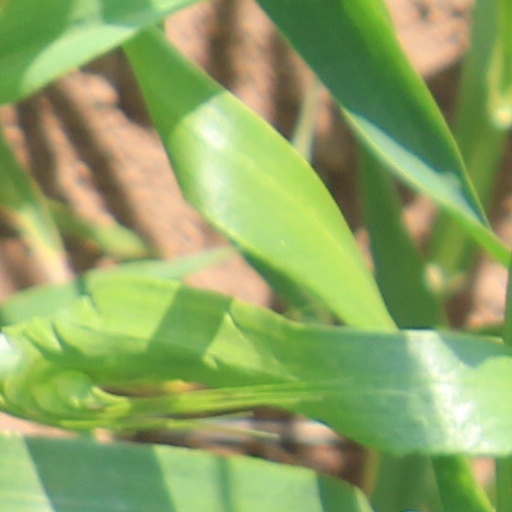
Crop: wheat